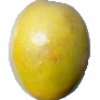
Label: maracuja